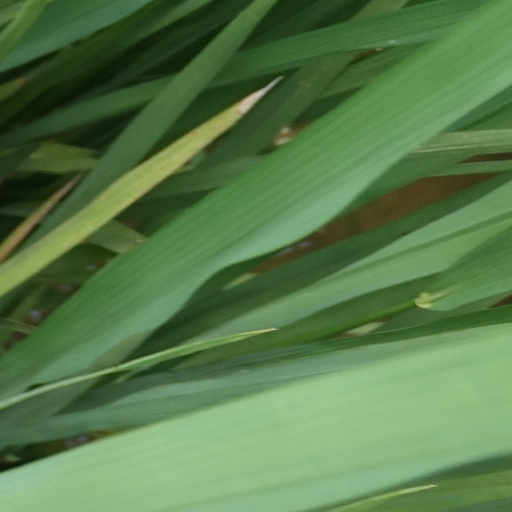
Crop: rice